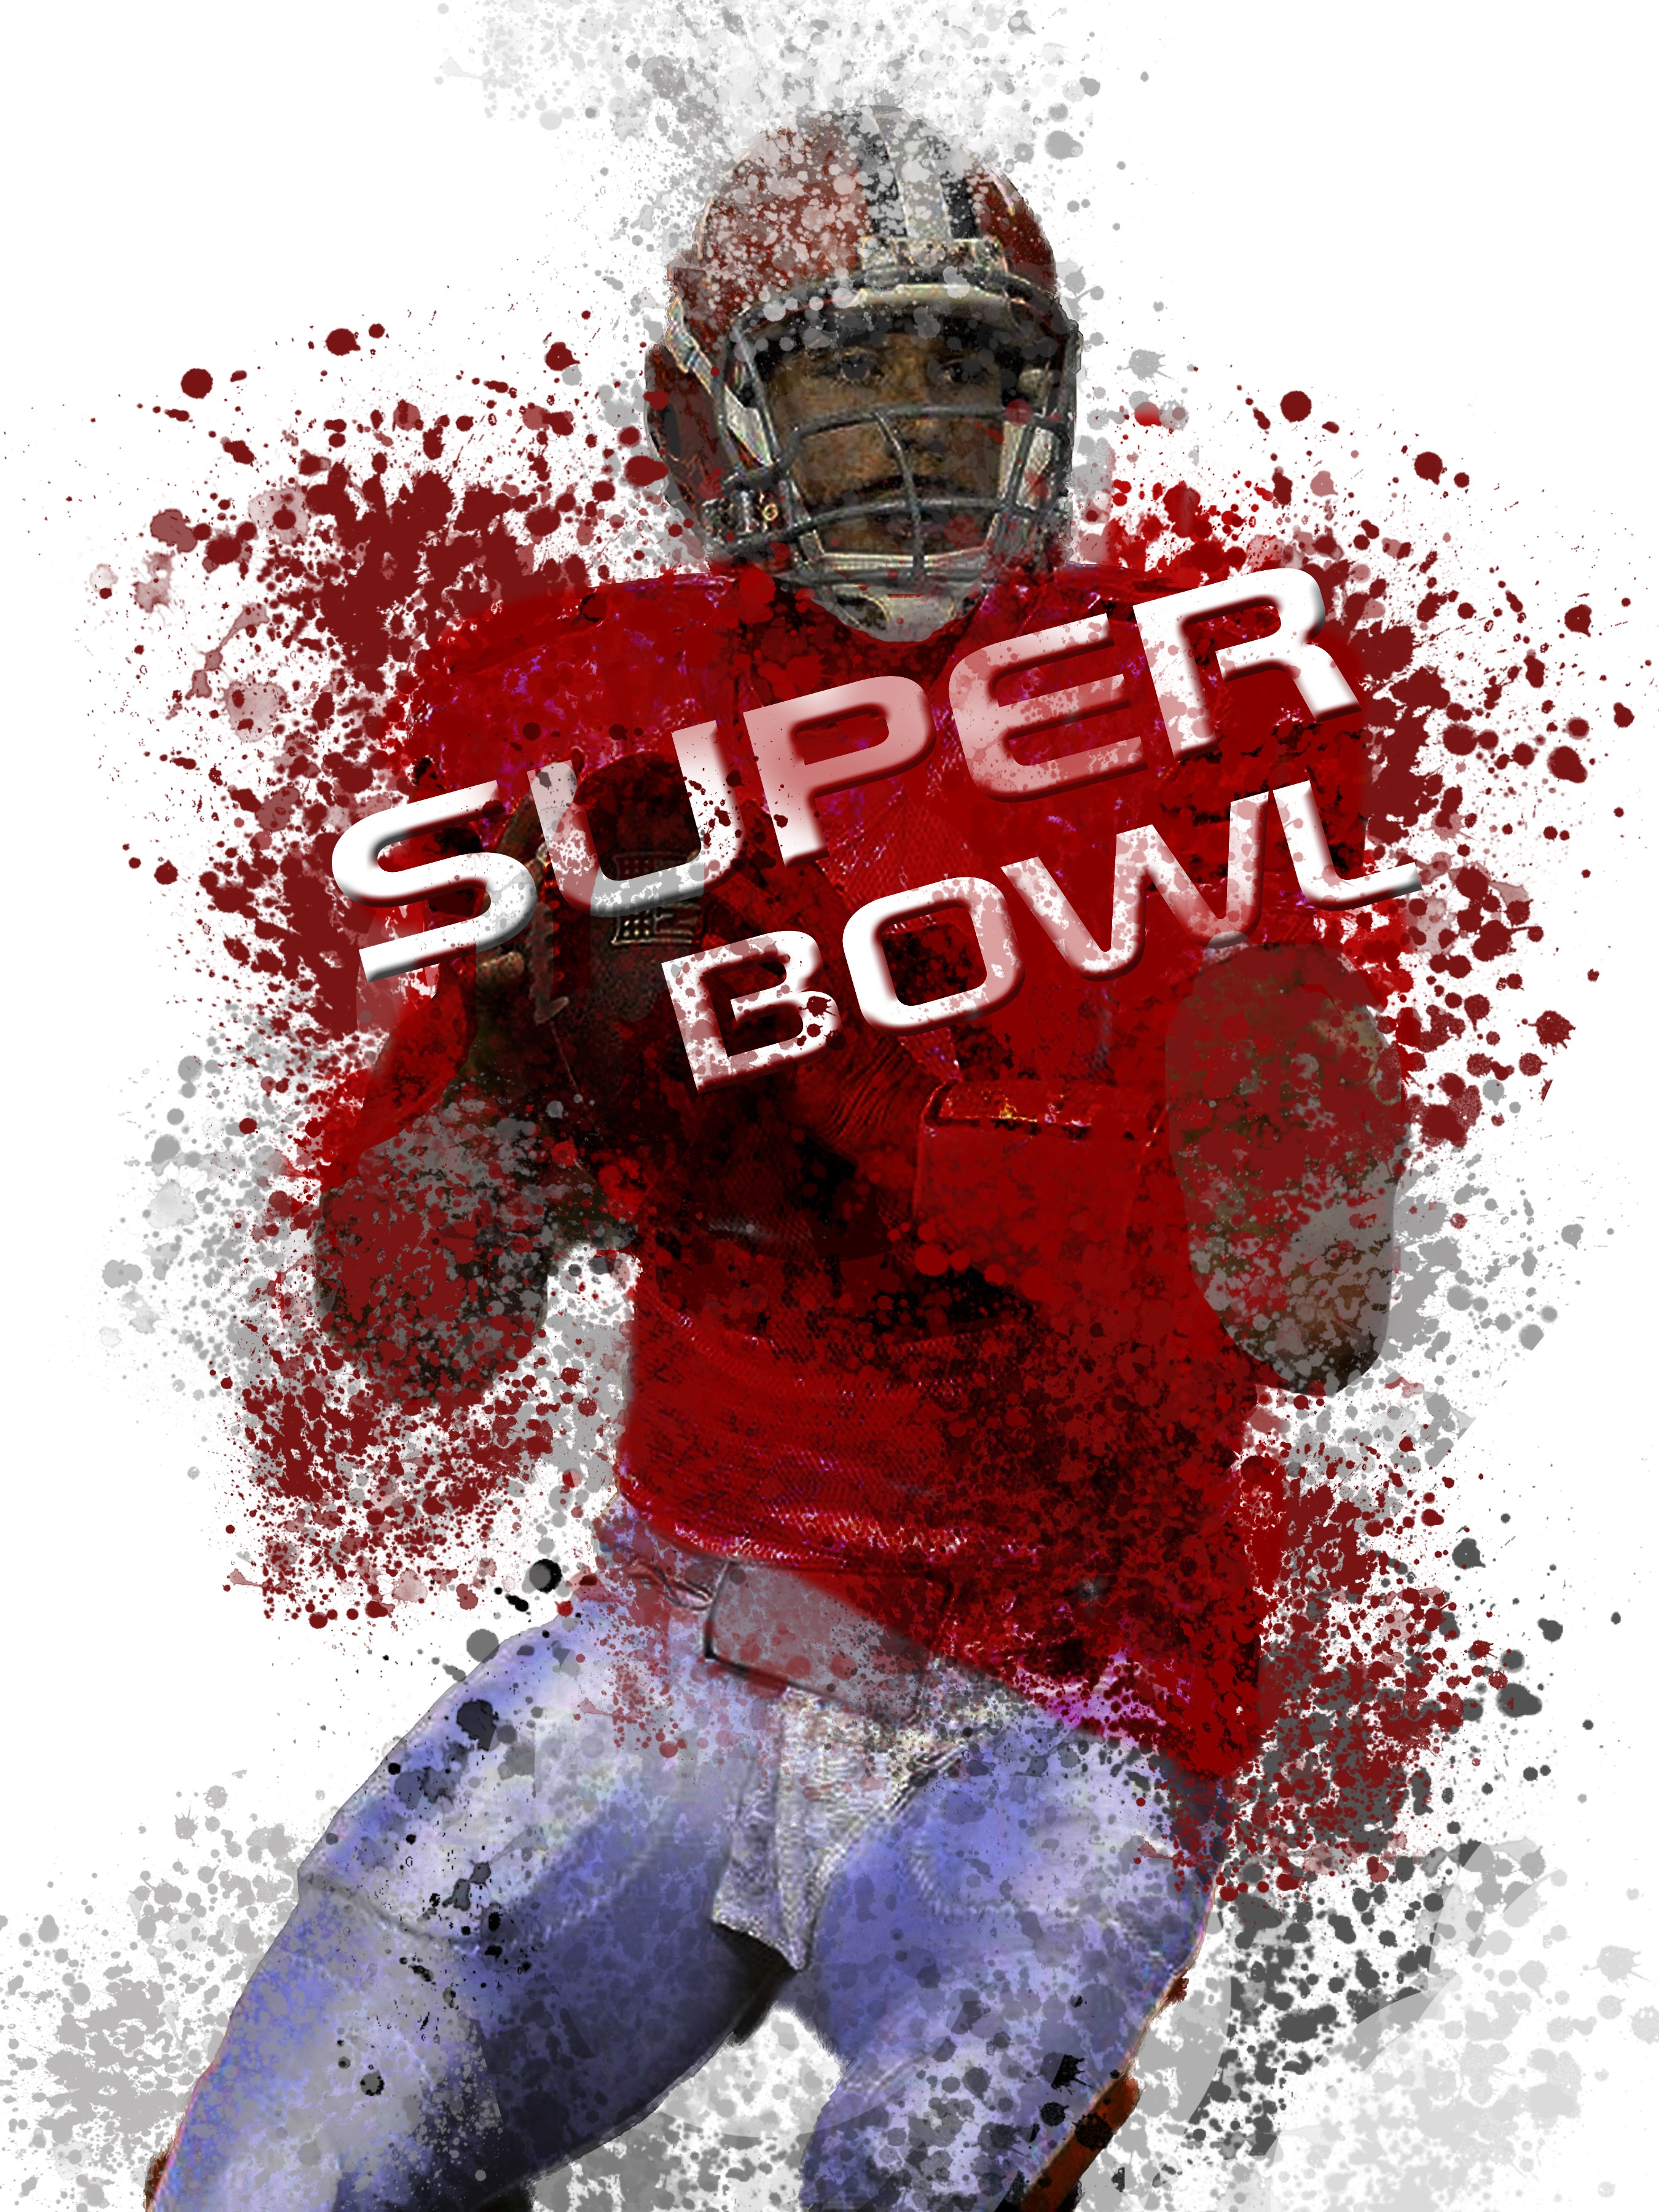
man, person, sport, running, red, human, movement, illustration, digital, graphic, poster, fantasy, event, fast, athletics, stylish, digital creation, sprinting, football player, album cover, super bowl, digital design, digital artwork, advertise style